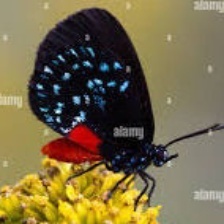
Species: ATALA
Butterfly family (ImageNet category): lycaenid_butterfly